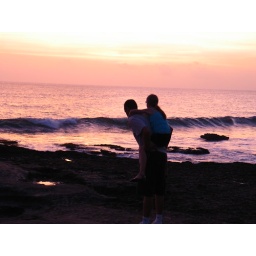
Enjoy sunset at sandy beach and picturesque volcanic rock in Tanah Lot, Bali